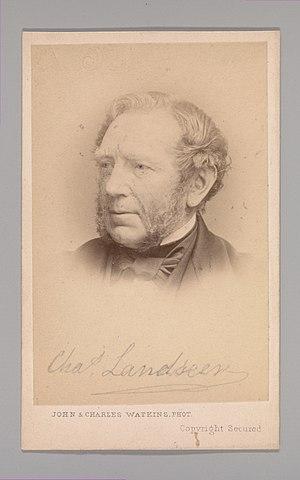
Charles Landseer est un peintre anglais, spécialiste des sujets historiques.